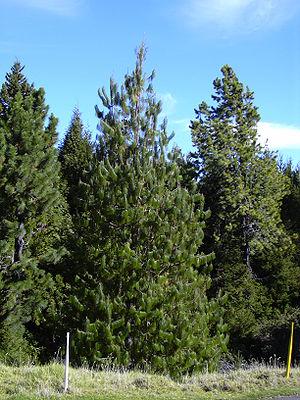
Pinus patula est une espèce de pin originaire du Mexique pouvant atteindre 30 m, voire 40 m de haut.